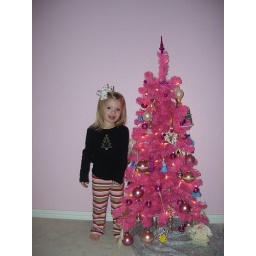
Scarlet by her pink Christmas tree